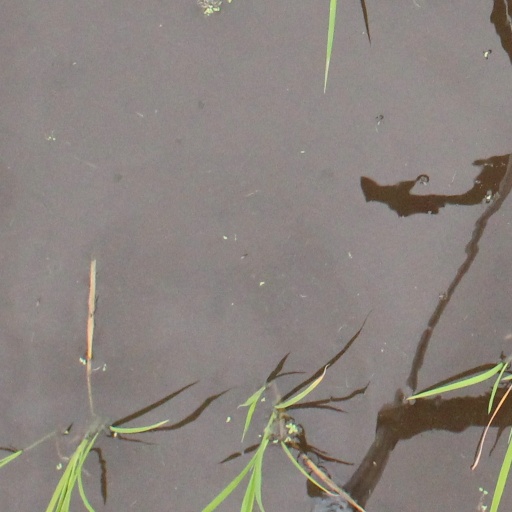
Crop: rice